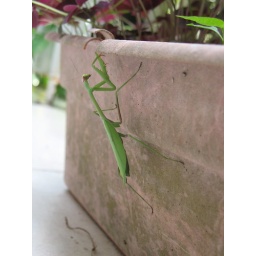
Huge praying mantis climbs onto a flower pot in our patio